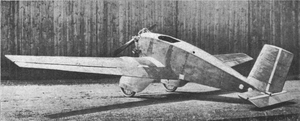
Les Albatros L 59 et L 60 sont des avions de sport allemands de l'entre-deux-guerres. Il s'agit dans les deux cas de monoplans en bois à aile basse cantilever et train fixe caréné.